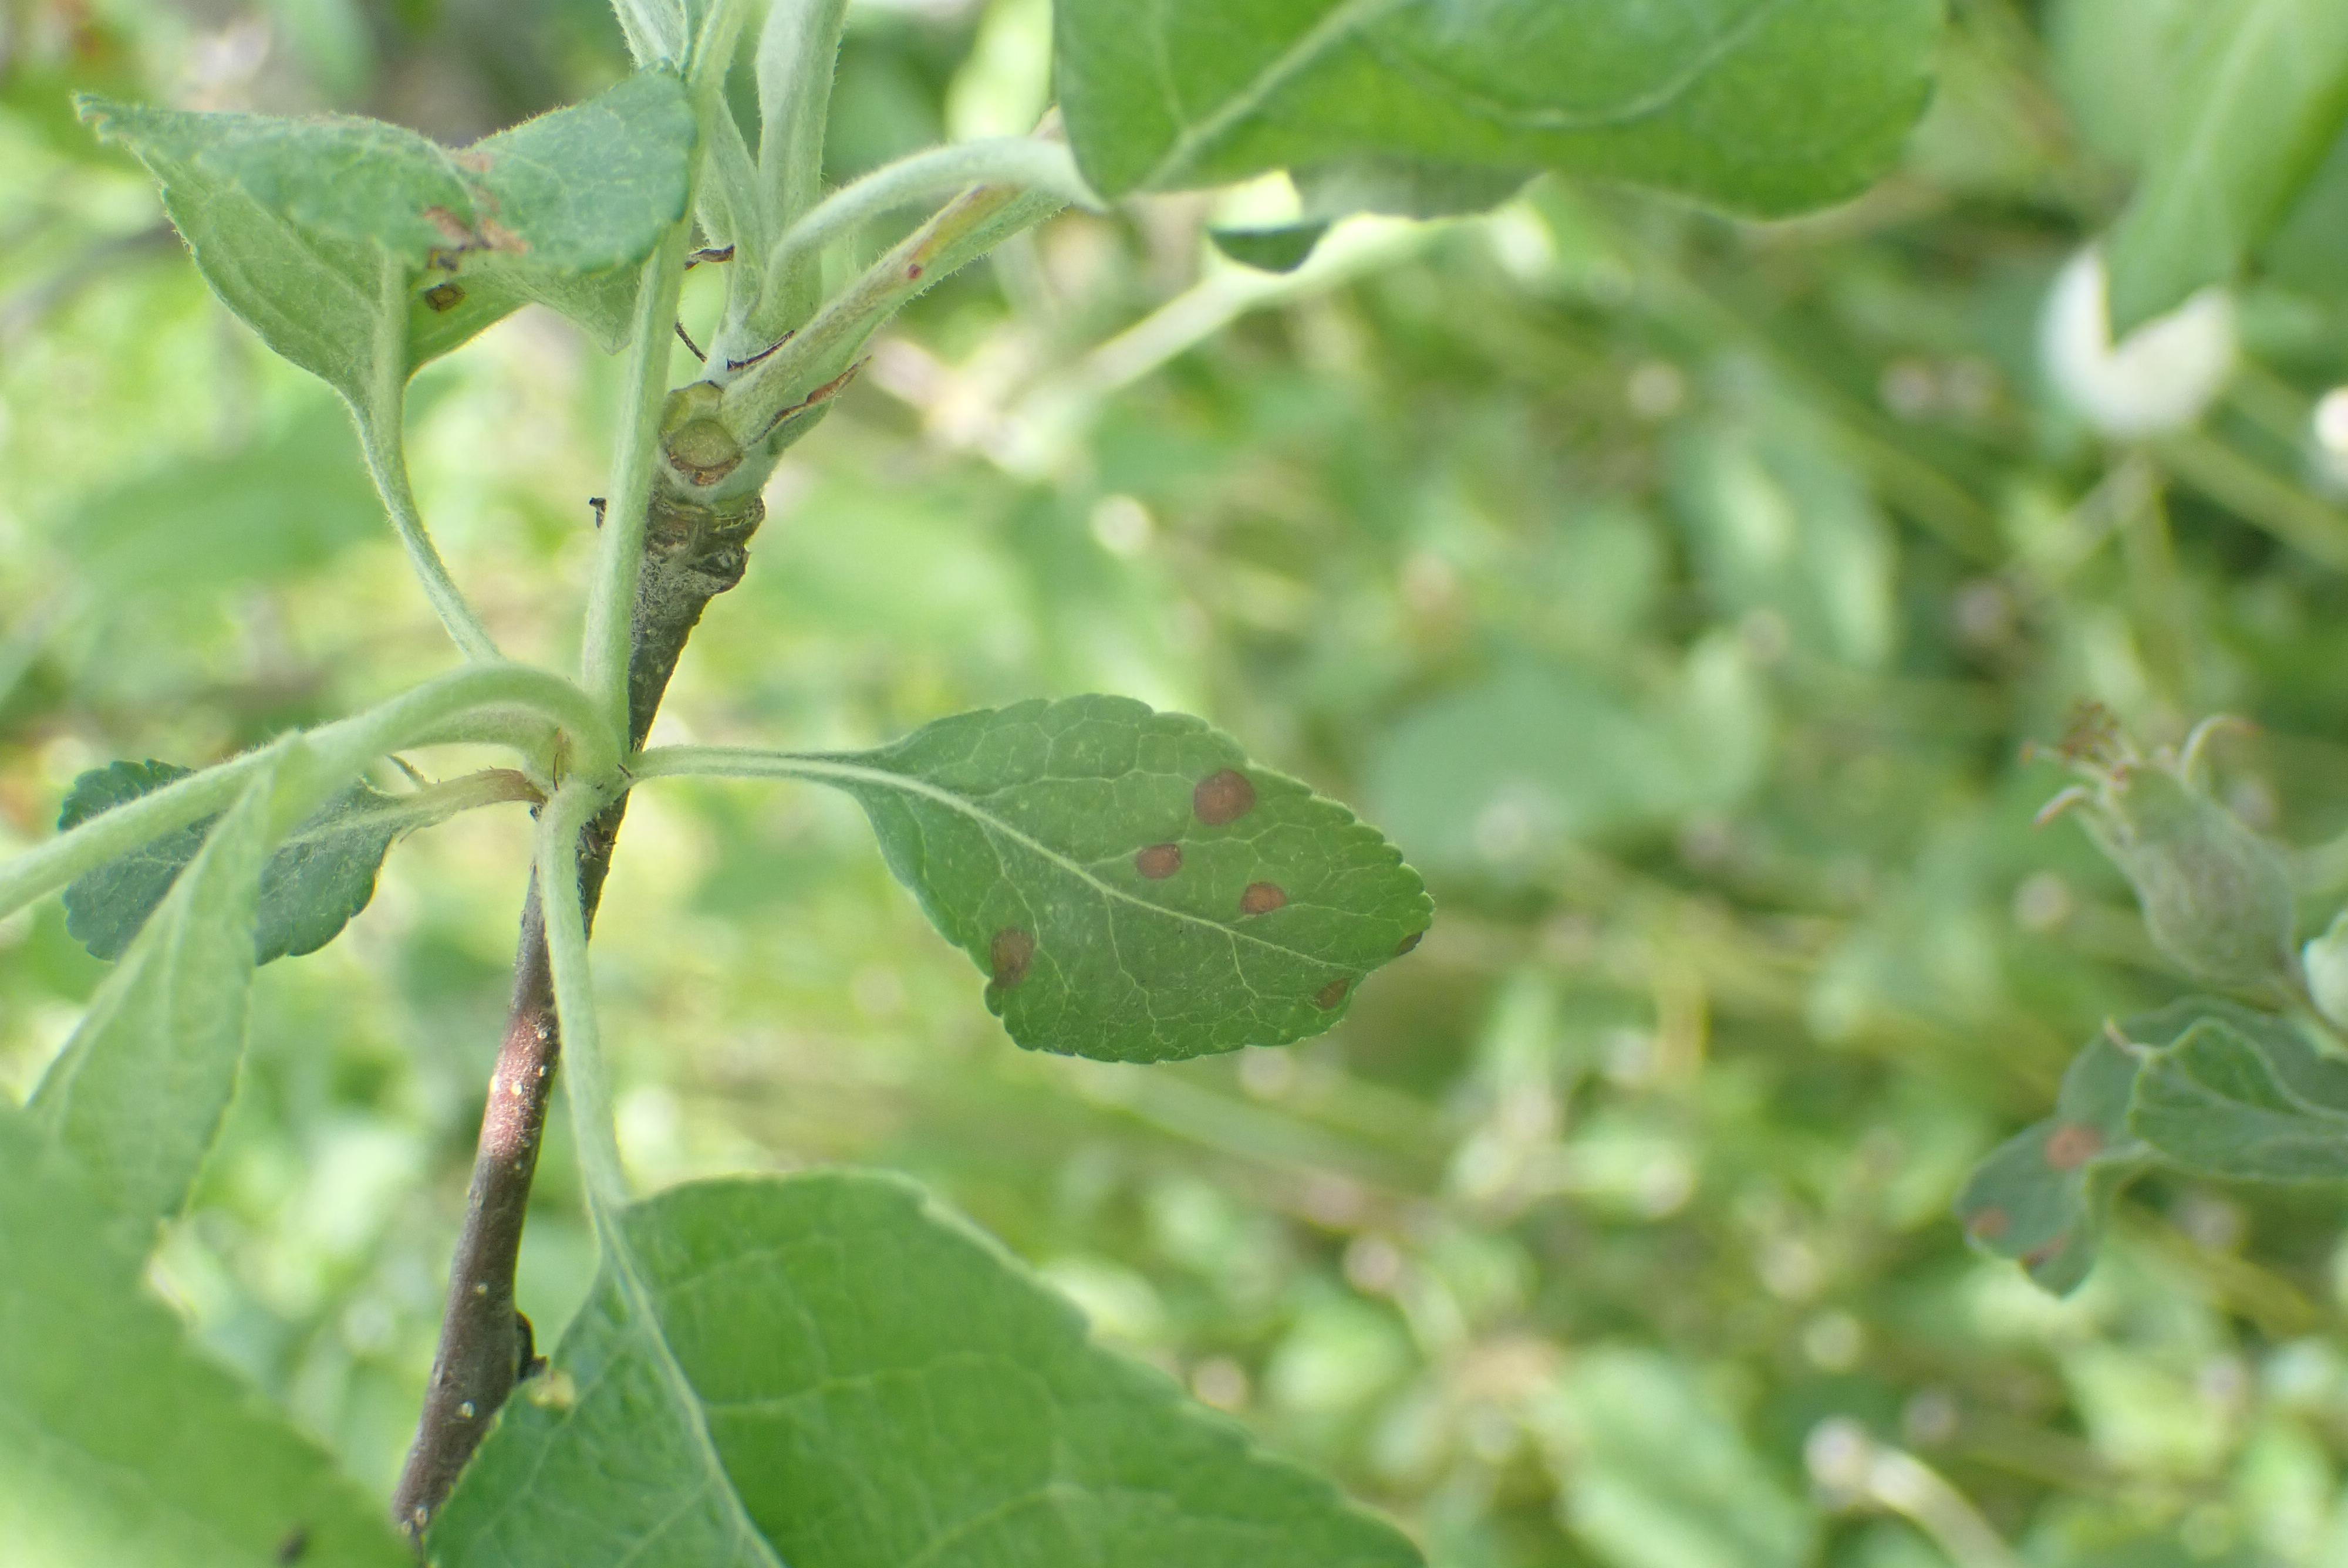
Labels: frog_eye_leaf_spot